Grenadier

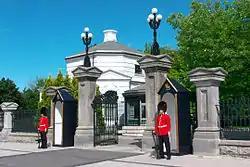
Canadian Grenadier Guards in full dress guarding the main gate to Rideau Hall, the official residence for the Canadian monarch.

In the Vietnam War, U.S. squads usually had at least one soldier whose role was that of a grenadier, armed with just an M79 grenade launcher and an M1911 pistol, though in some cases grenadiers were not even issued this sidearm. The M79 was designed to bridge the gap between the maximum throwing range of a grenade and the minimum distance of mortar fire. The XM148 grenade launcher, the M79's replacement designed to be mounted to the M16 rifle, was first issued in December 1966, but was beset by problems: the cocking mechanism was difficult to squeeze, the sight was hard to use, and the complicated trigger design required constant maintenance. By May 1967, it was deemed unsuitable for use in the field, and was eventually replaced by the M203 grenade launcher. Though the M203 was later replaced by the M320 Grenade Launcher Module in U.S. Army service starting in 2009, the M203 remains a popular and familiar choice in the grenadier role and is still issued by other U.S. military branches.